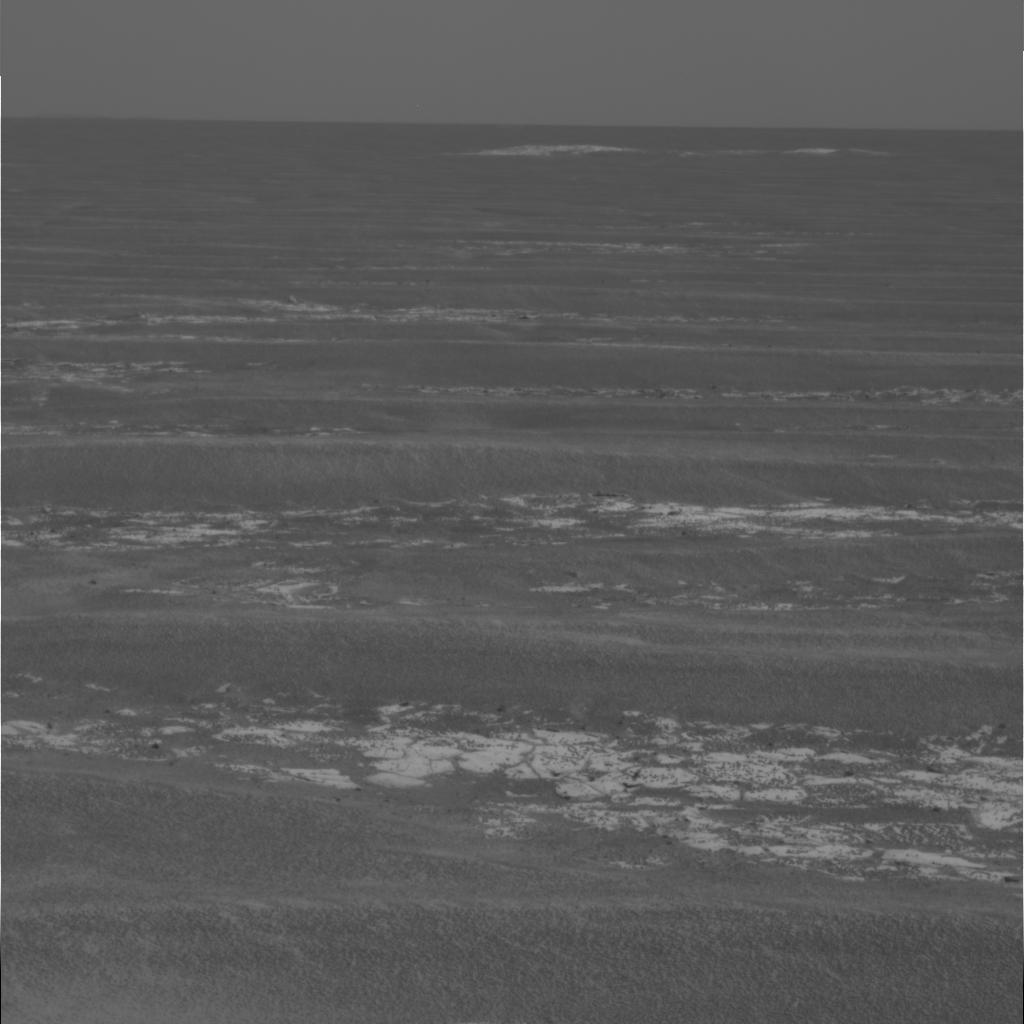
Surface features visible: Rock Outcrops, Dunes/Ripples, Soil, Spherules, Distant Vista, Sky